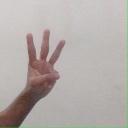
अक्षर: व